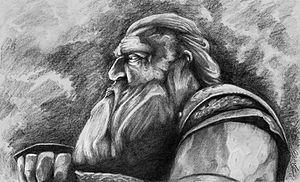
Gimli est un personnage du roman de J. R. R. Tolkien Le Seigneur des anneaux. Il est choisi pour représenter sa race, les Nains, au sein de la Communauté de l'Anneau.